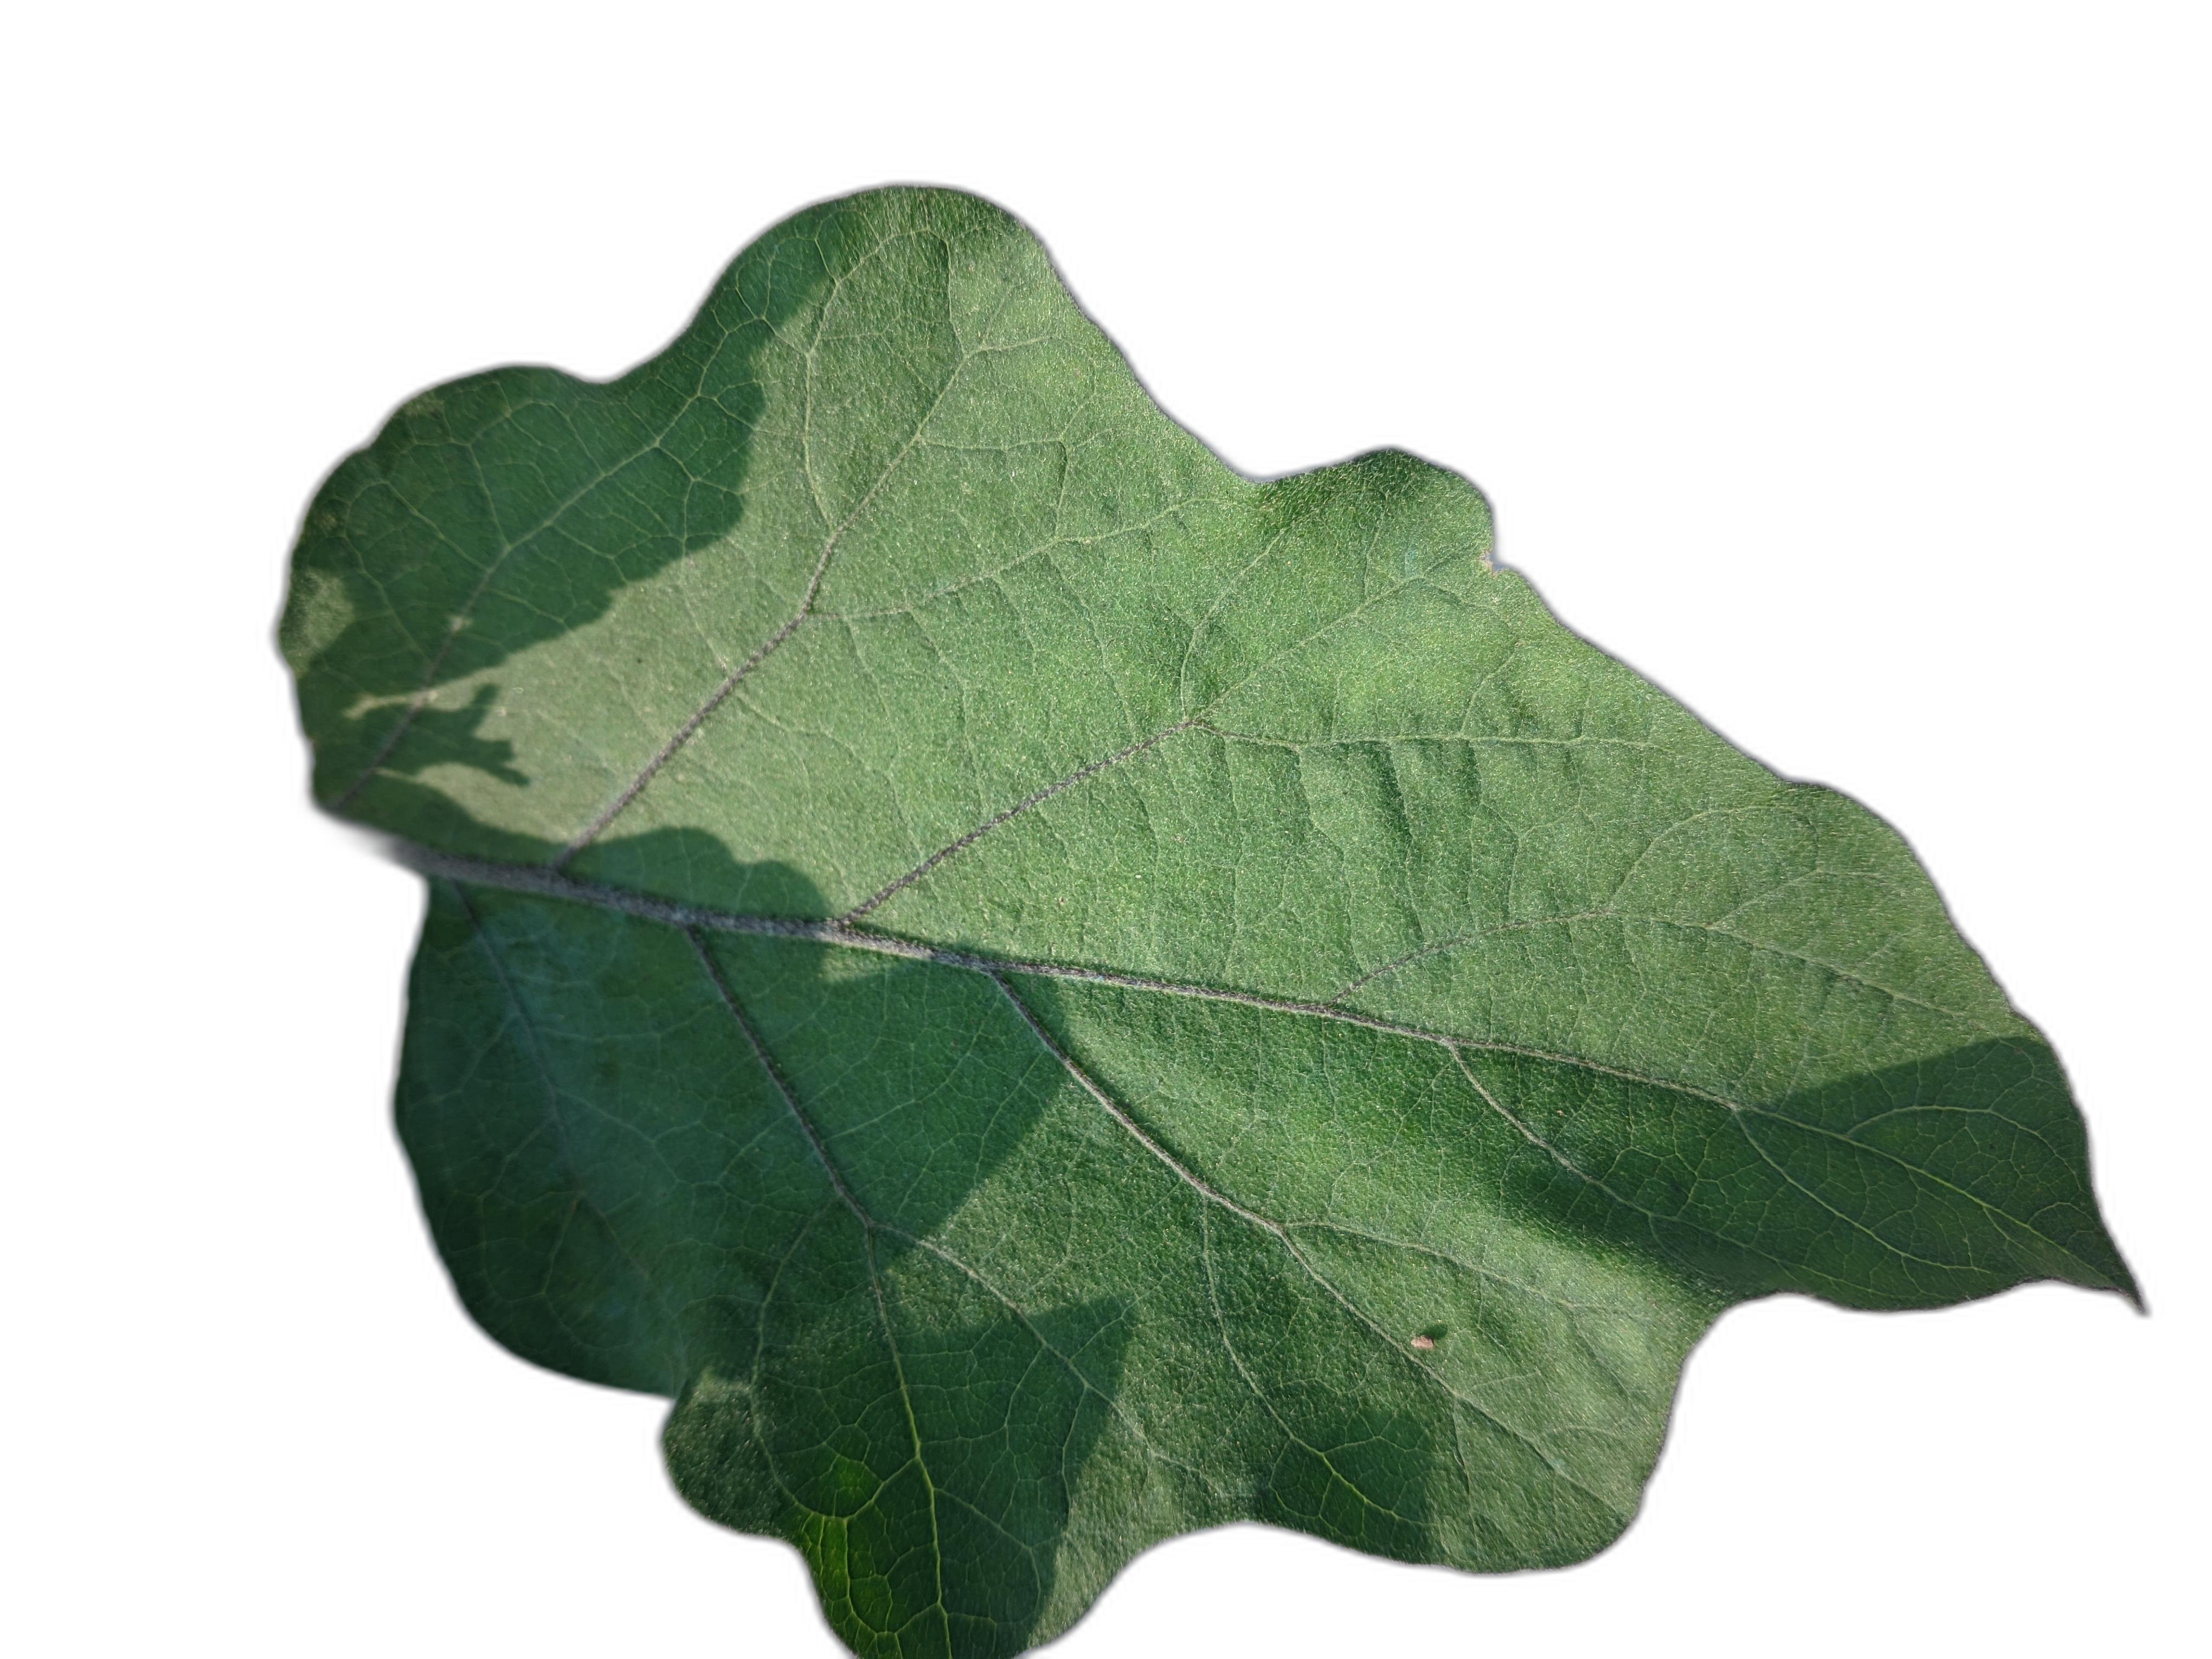
Label: Healthy Leaf